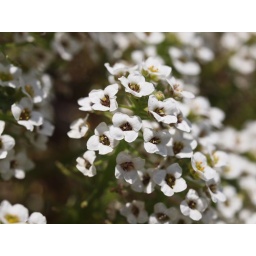
These little flowers grow on the wall coming over for the neighbor to our right. I've always mean to shoot them.